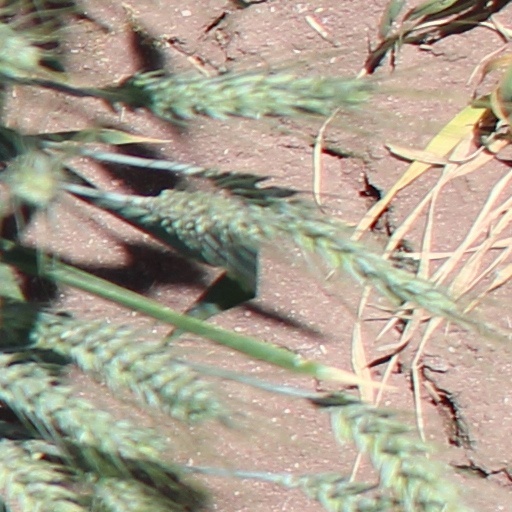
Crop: wheat